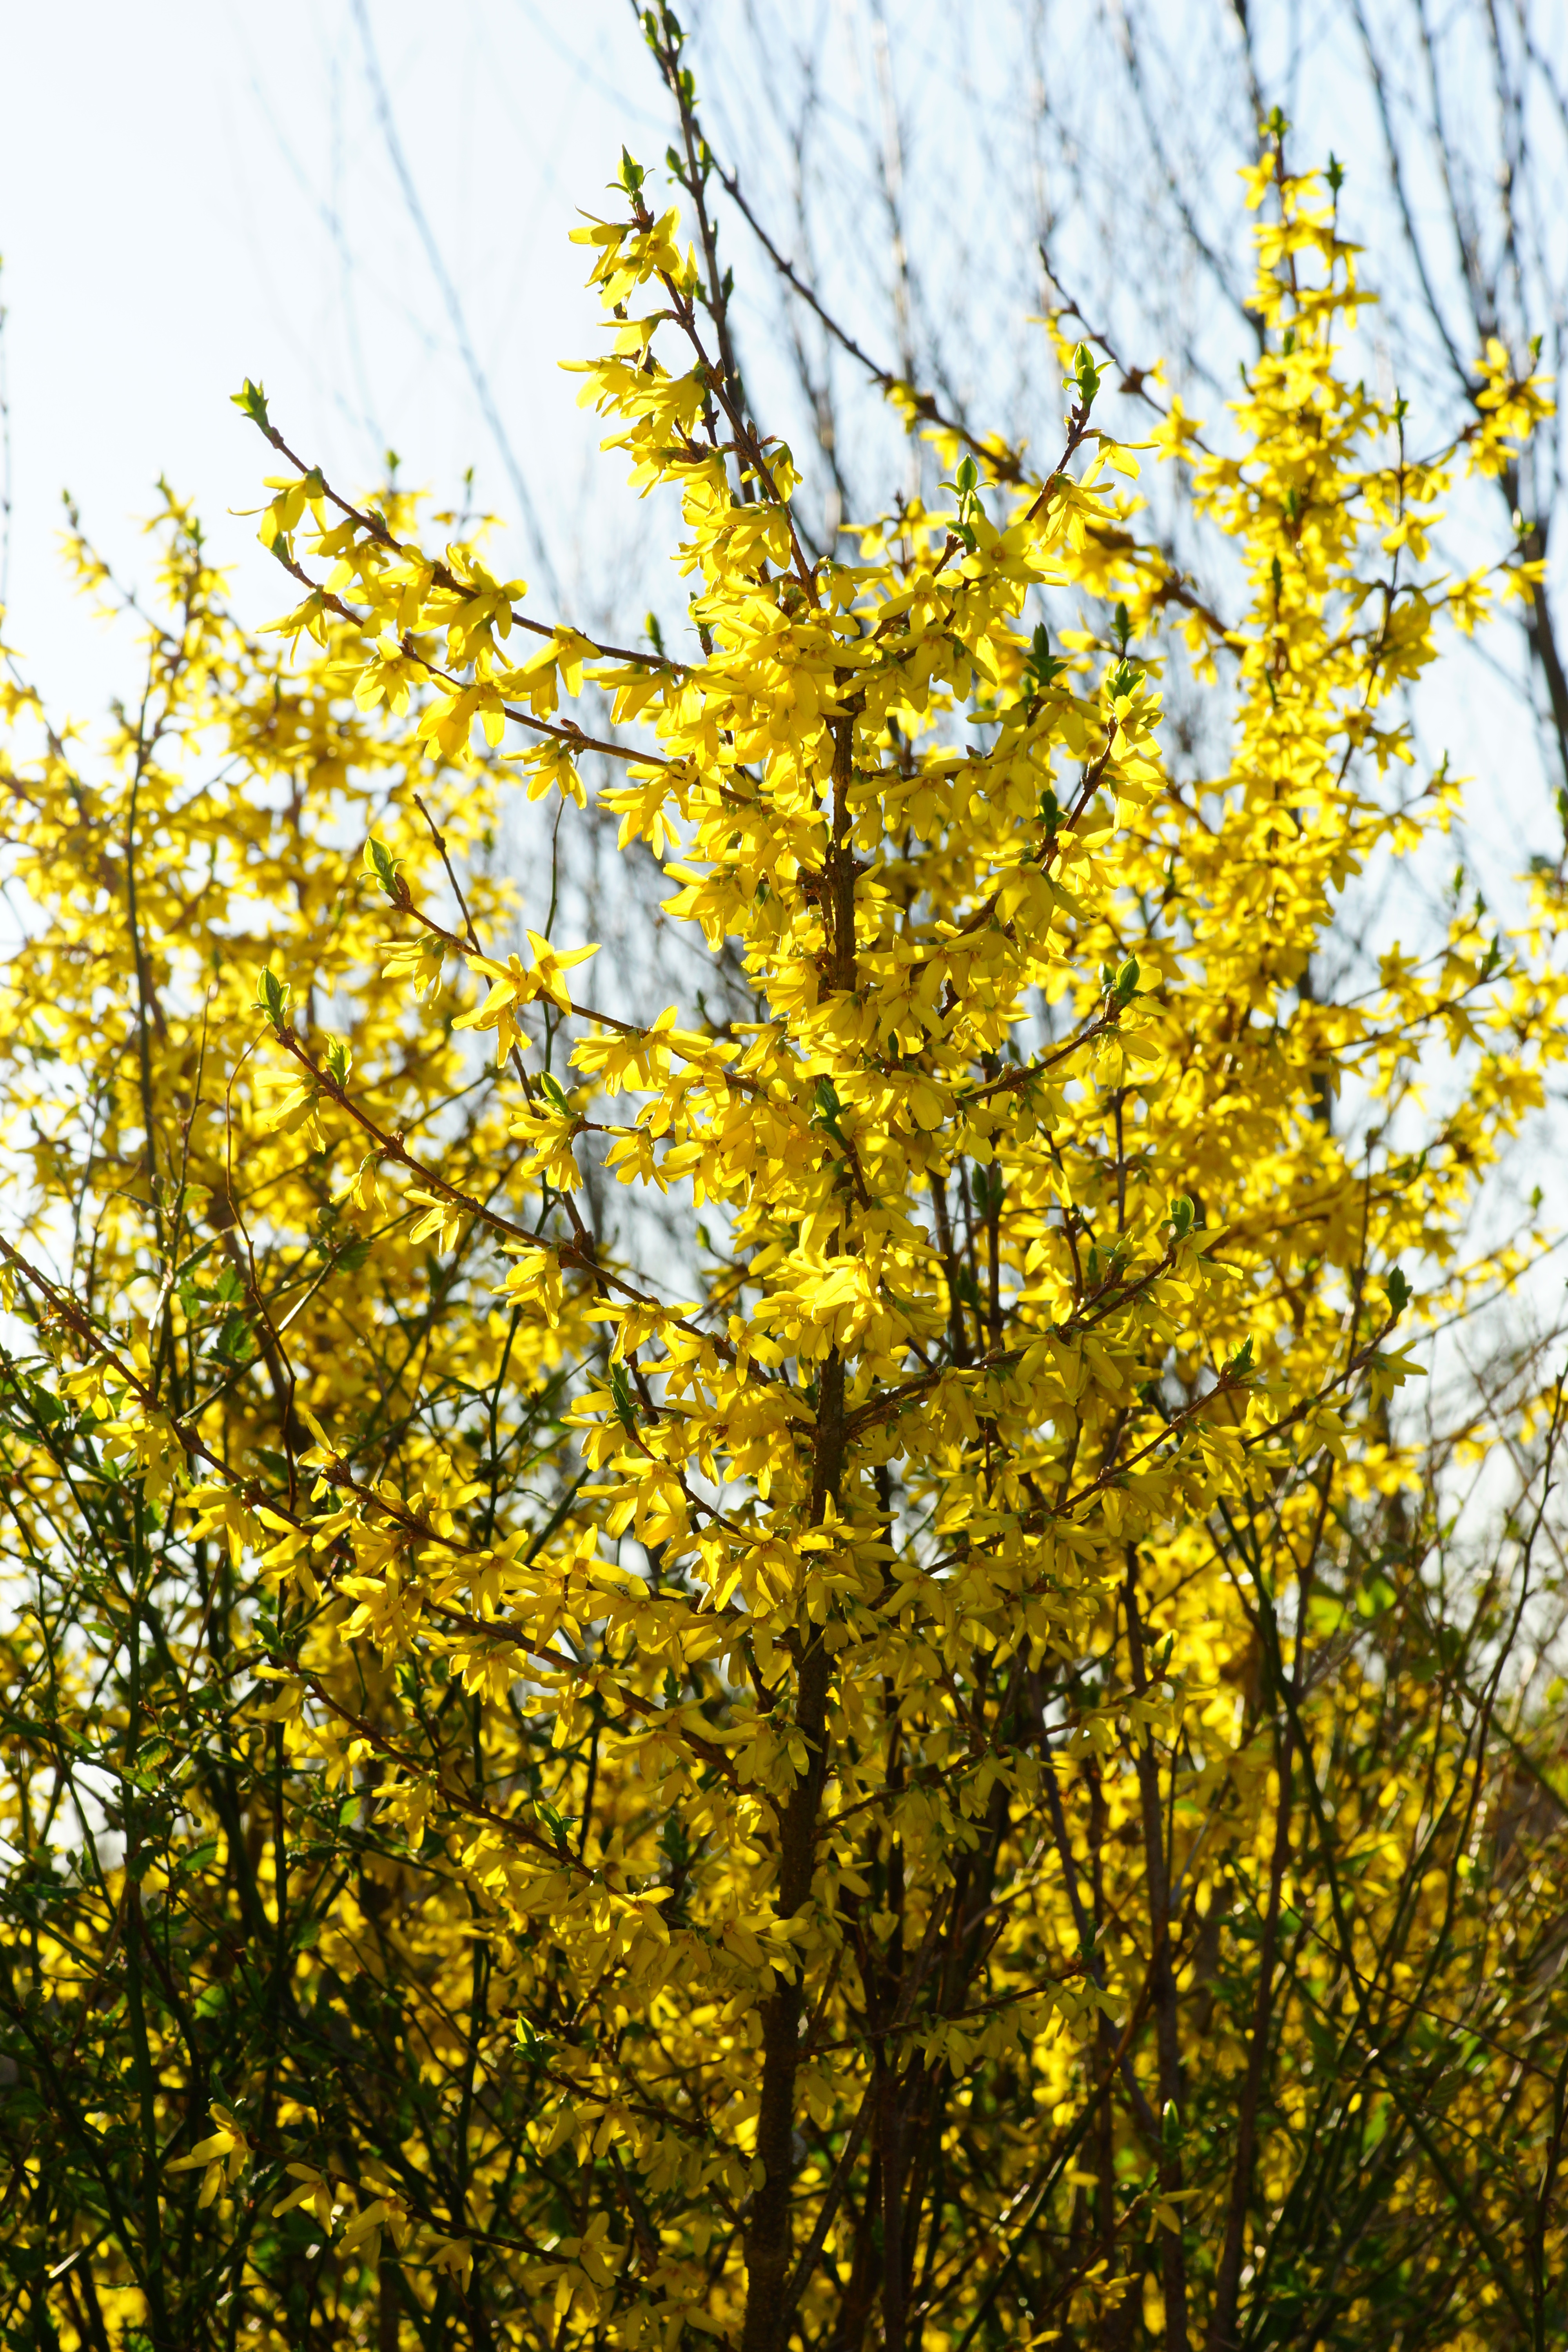
tree, branch, plant, sunlight, leaf, flower, spring, produce, macro, birch, autumn, yellow, garden, close, season, flowers, deciduous, forsythia, flowering plant, maidenhair tree, garden forsythia, gold lilac, golden bells, lenz, forsythia flowers, woody plant, land plant